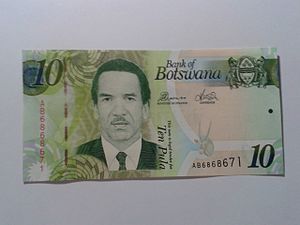
Pula (valuta)
Pengeseddel med pålydende 10 pula
Pula er en botswansk møntenhed. Pulaen har ISO 4217-koden BWP og inddeles i 100 thebe. På setswana betyder "pula" såvel "regn" som "velsignelse", fordi regn er meget påskønnet i Botswana – en stor del af Kalahari-ørkenen ligger i landet. Thebe betyder "skjold".